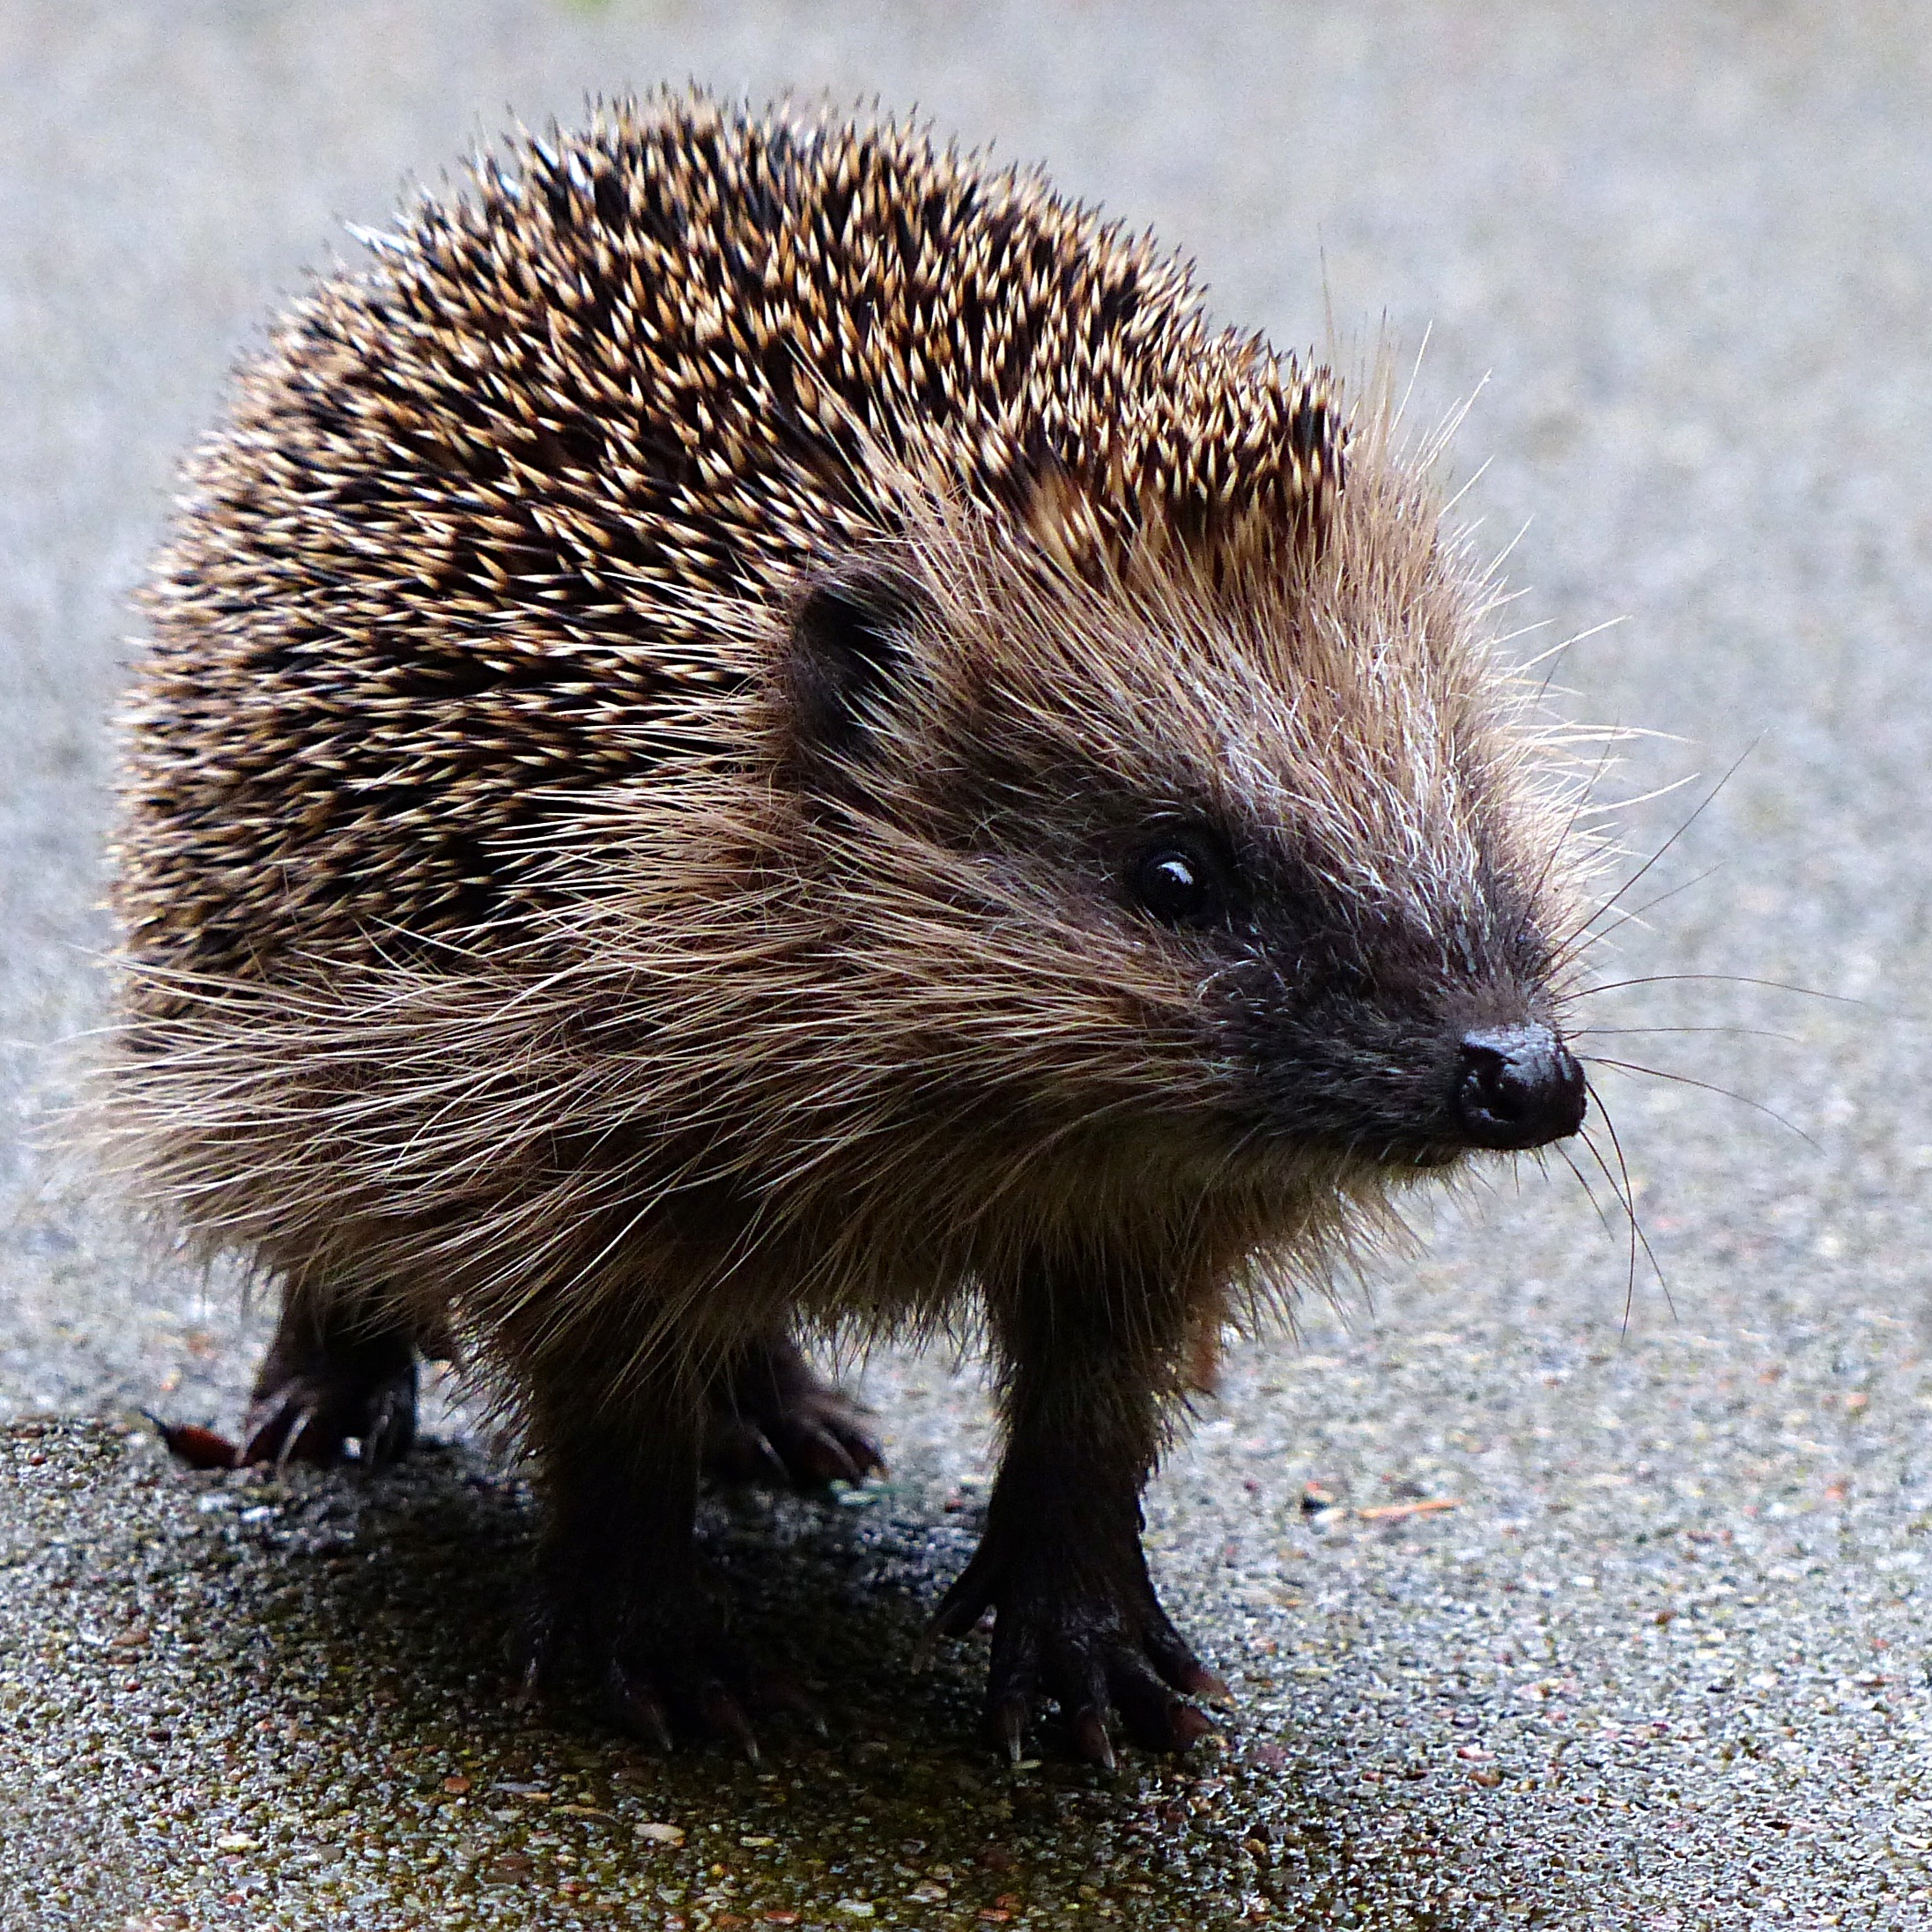
animal, wildlife, mammal, garden, fauna, whiskers, hedgehog, vertebrate, foraging, erinaceus, echidna, erinaceidae, domesticated hedgehog